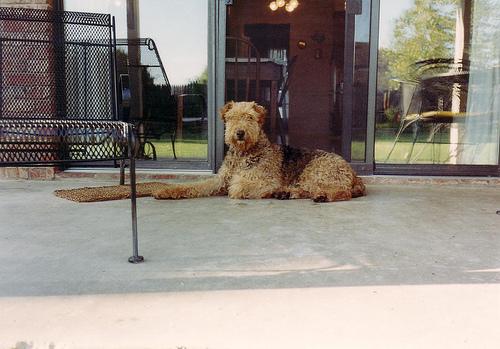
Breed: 200-n000008-Airedale